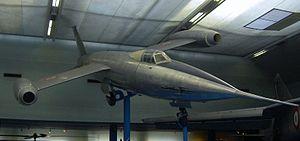
Le SO.9000 Trident était un avion prototype français développé par la SNCASO. Son concepteur était Lucien Servanty, chef de l'atelier de Courbevoie de la SNCASO.